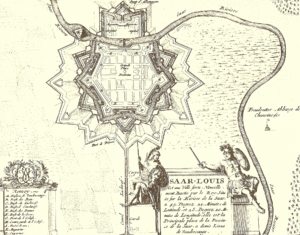
Vauban a créé neuf villes nouvelles.
Sarrelouis est aujourd’hui une des principales villes du Land de la Sarre en Allemagne. Elle compte environ 35 000 habitants et son district plus de 190 000.